Early history of video games

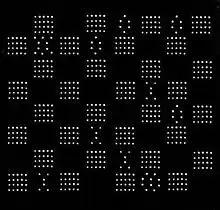
Christopher Strachey's 1952 draughts program on a Ferranti Mark 1

Around this time, non-visual games were being developed at various research computer laboratories. The first of these was Christopher Strachey's "Checkers" for the Pilot ACE, which he unsuccessfully attempted to run for the first time in July 1951 at the British National Physical Laboratory and completed in 1952; "Checkers" was the first known computer game to be created for a general-purpose computer, rather than a machine specifically made for the game like "Bertie the Brain". Strachey's program inspired Arthur Samuel to develop his own checkers game in 1952 for the IBM 701; successive iterations developed rudimentary artificial intelligence by 1955 and a version was shown on television in 1956. Also in 1951, Dietrich Prinz wrote the first limited program of chess for the University of Manchester's general-purpose Ferranti Mark 1 computer, one of the first commercially available computers. The program was only capable of computing "mate-in-two" problems as it was not powerful enough to play a full game, and it had no video output. Around the same time in the early 1950s, military research organizations like the RAND Corporation developed a series of combat simulation games of increasing complexity, such as the 1948 "Air Defense Simulation", developed by the Army Operations Research Office at Johns Hopkins University in 1948. It was followed by the Carmonette (Combined ARms Computer MOdel) series, beginning in 1953, featuring ground combat at the levels of the individual soldier and company and expanded through the 1970s. Hutspiel, created in 1955, was a theater-level war game for an analog computer also by the Operations Research Office. The game was played by two people, red and blue, representing a war simulation between NATO and USSR forces, and was designed to study the use of tactical nuclear weapons and air support in Western Europe in the case of Soviet invasion. These simulations were not yet true video games, as they required human intervention to interpret the player's orders and the final results; the computer only controlled the paths that the enemies would take, and the programs were focused on simulating events and probabilities.